Richard Abel (musician)

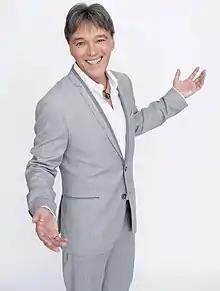

Richard Abel (born 1955) is a Canadian instrumental musician and pianist. He is one of the best selling Canadian instrumental artists of all time. He has been nominated for a Juno award three times.